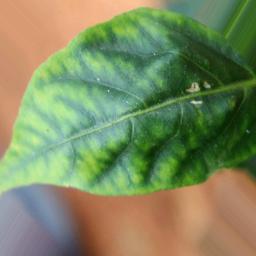
Label: nutritional